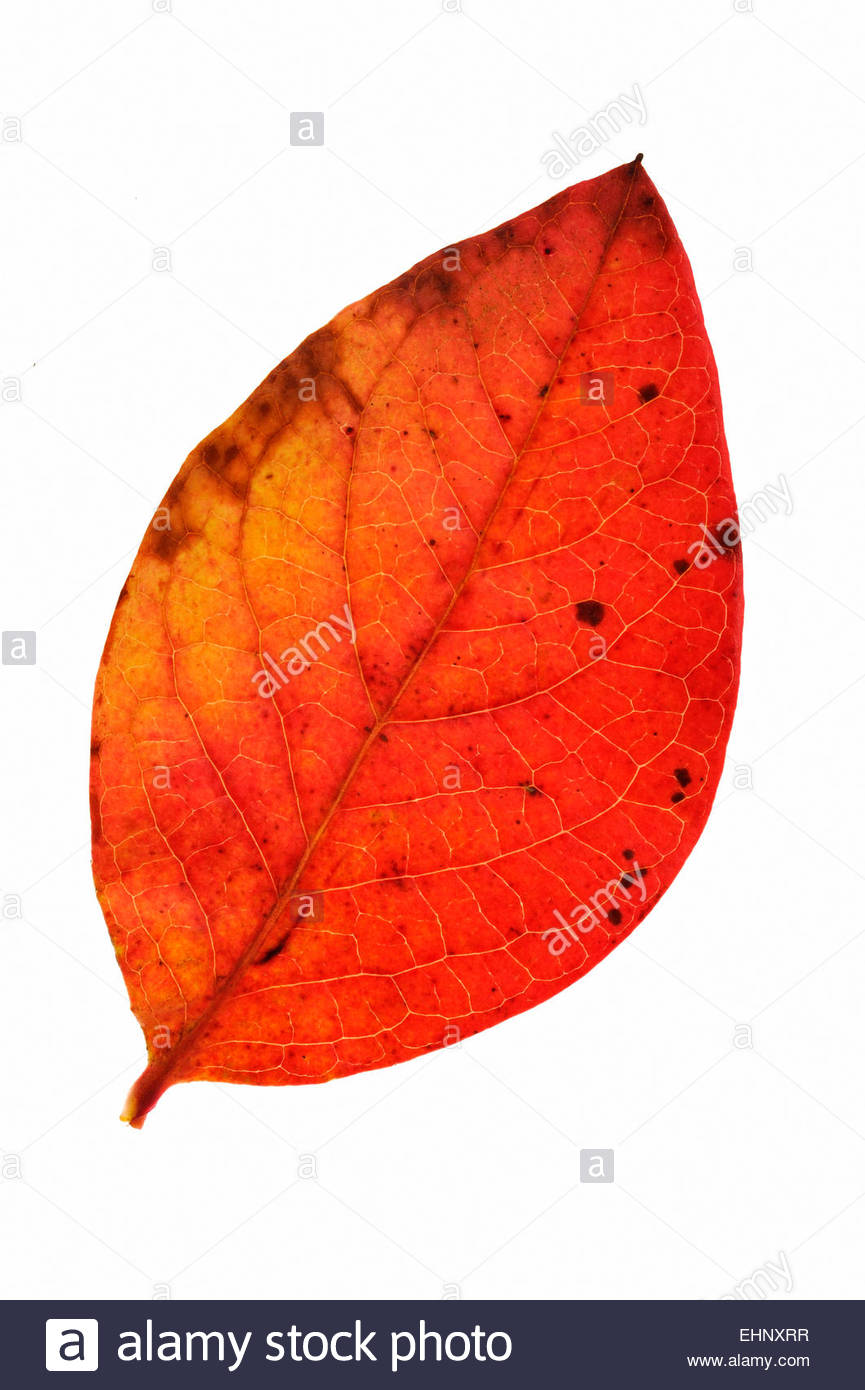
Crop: corn
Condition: rust